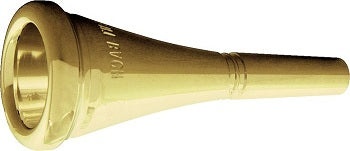
Bach Gold Plated  French Horn Mouthpiece - 336GP
Bach mouthpieces are designed to meet every conceivable playing need and have for nearly three quarters of a century. A Bach mouthpiece will make a poor instrument play well, a good instrument play better. Volume and excellent intonation, ease of response in the high and low register, rich, uniform timbre throughout the range, and resistance calculated to increase the player's endurance - these characteristics explain why the best professional artists choose Bach.
Brand: Bach
Category: Arts & Entertainment > Hobbies & Creative Arts > Musical Instrument & Orchestra Accessories > Brass Instrument Accessories > Brass Instrument Mouthpieces